Evolution of snake venom

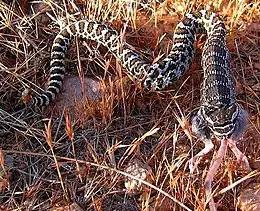
The rattlesnake "Crotalus oreganus" eating its prey, which it uses its venom to subdue

Venom in snakes and some lizards is a form of saliva that has been modified into venom over its evolutionary history. In snakes, venom has evolved to kill or subdue prey, as well as to perform other diet-related functions. While snakes occasionally use their venom in self defense, this is not believed to have had a strong effect on venom evolution. The evolution of venom is thought to be responsible for the enormous expansion of snakes across the globe.